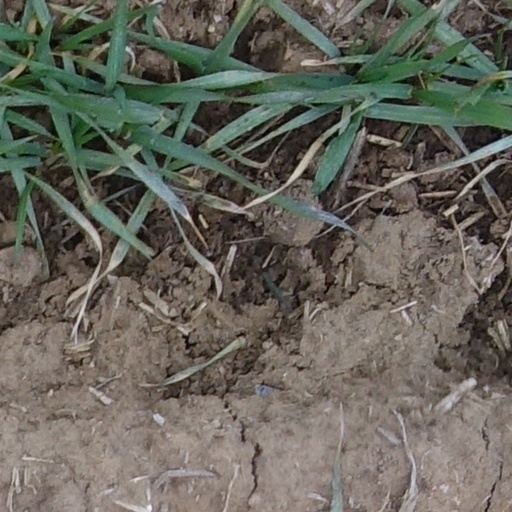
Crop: wheat